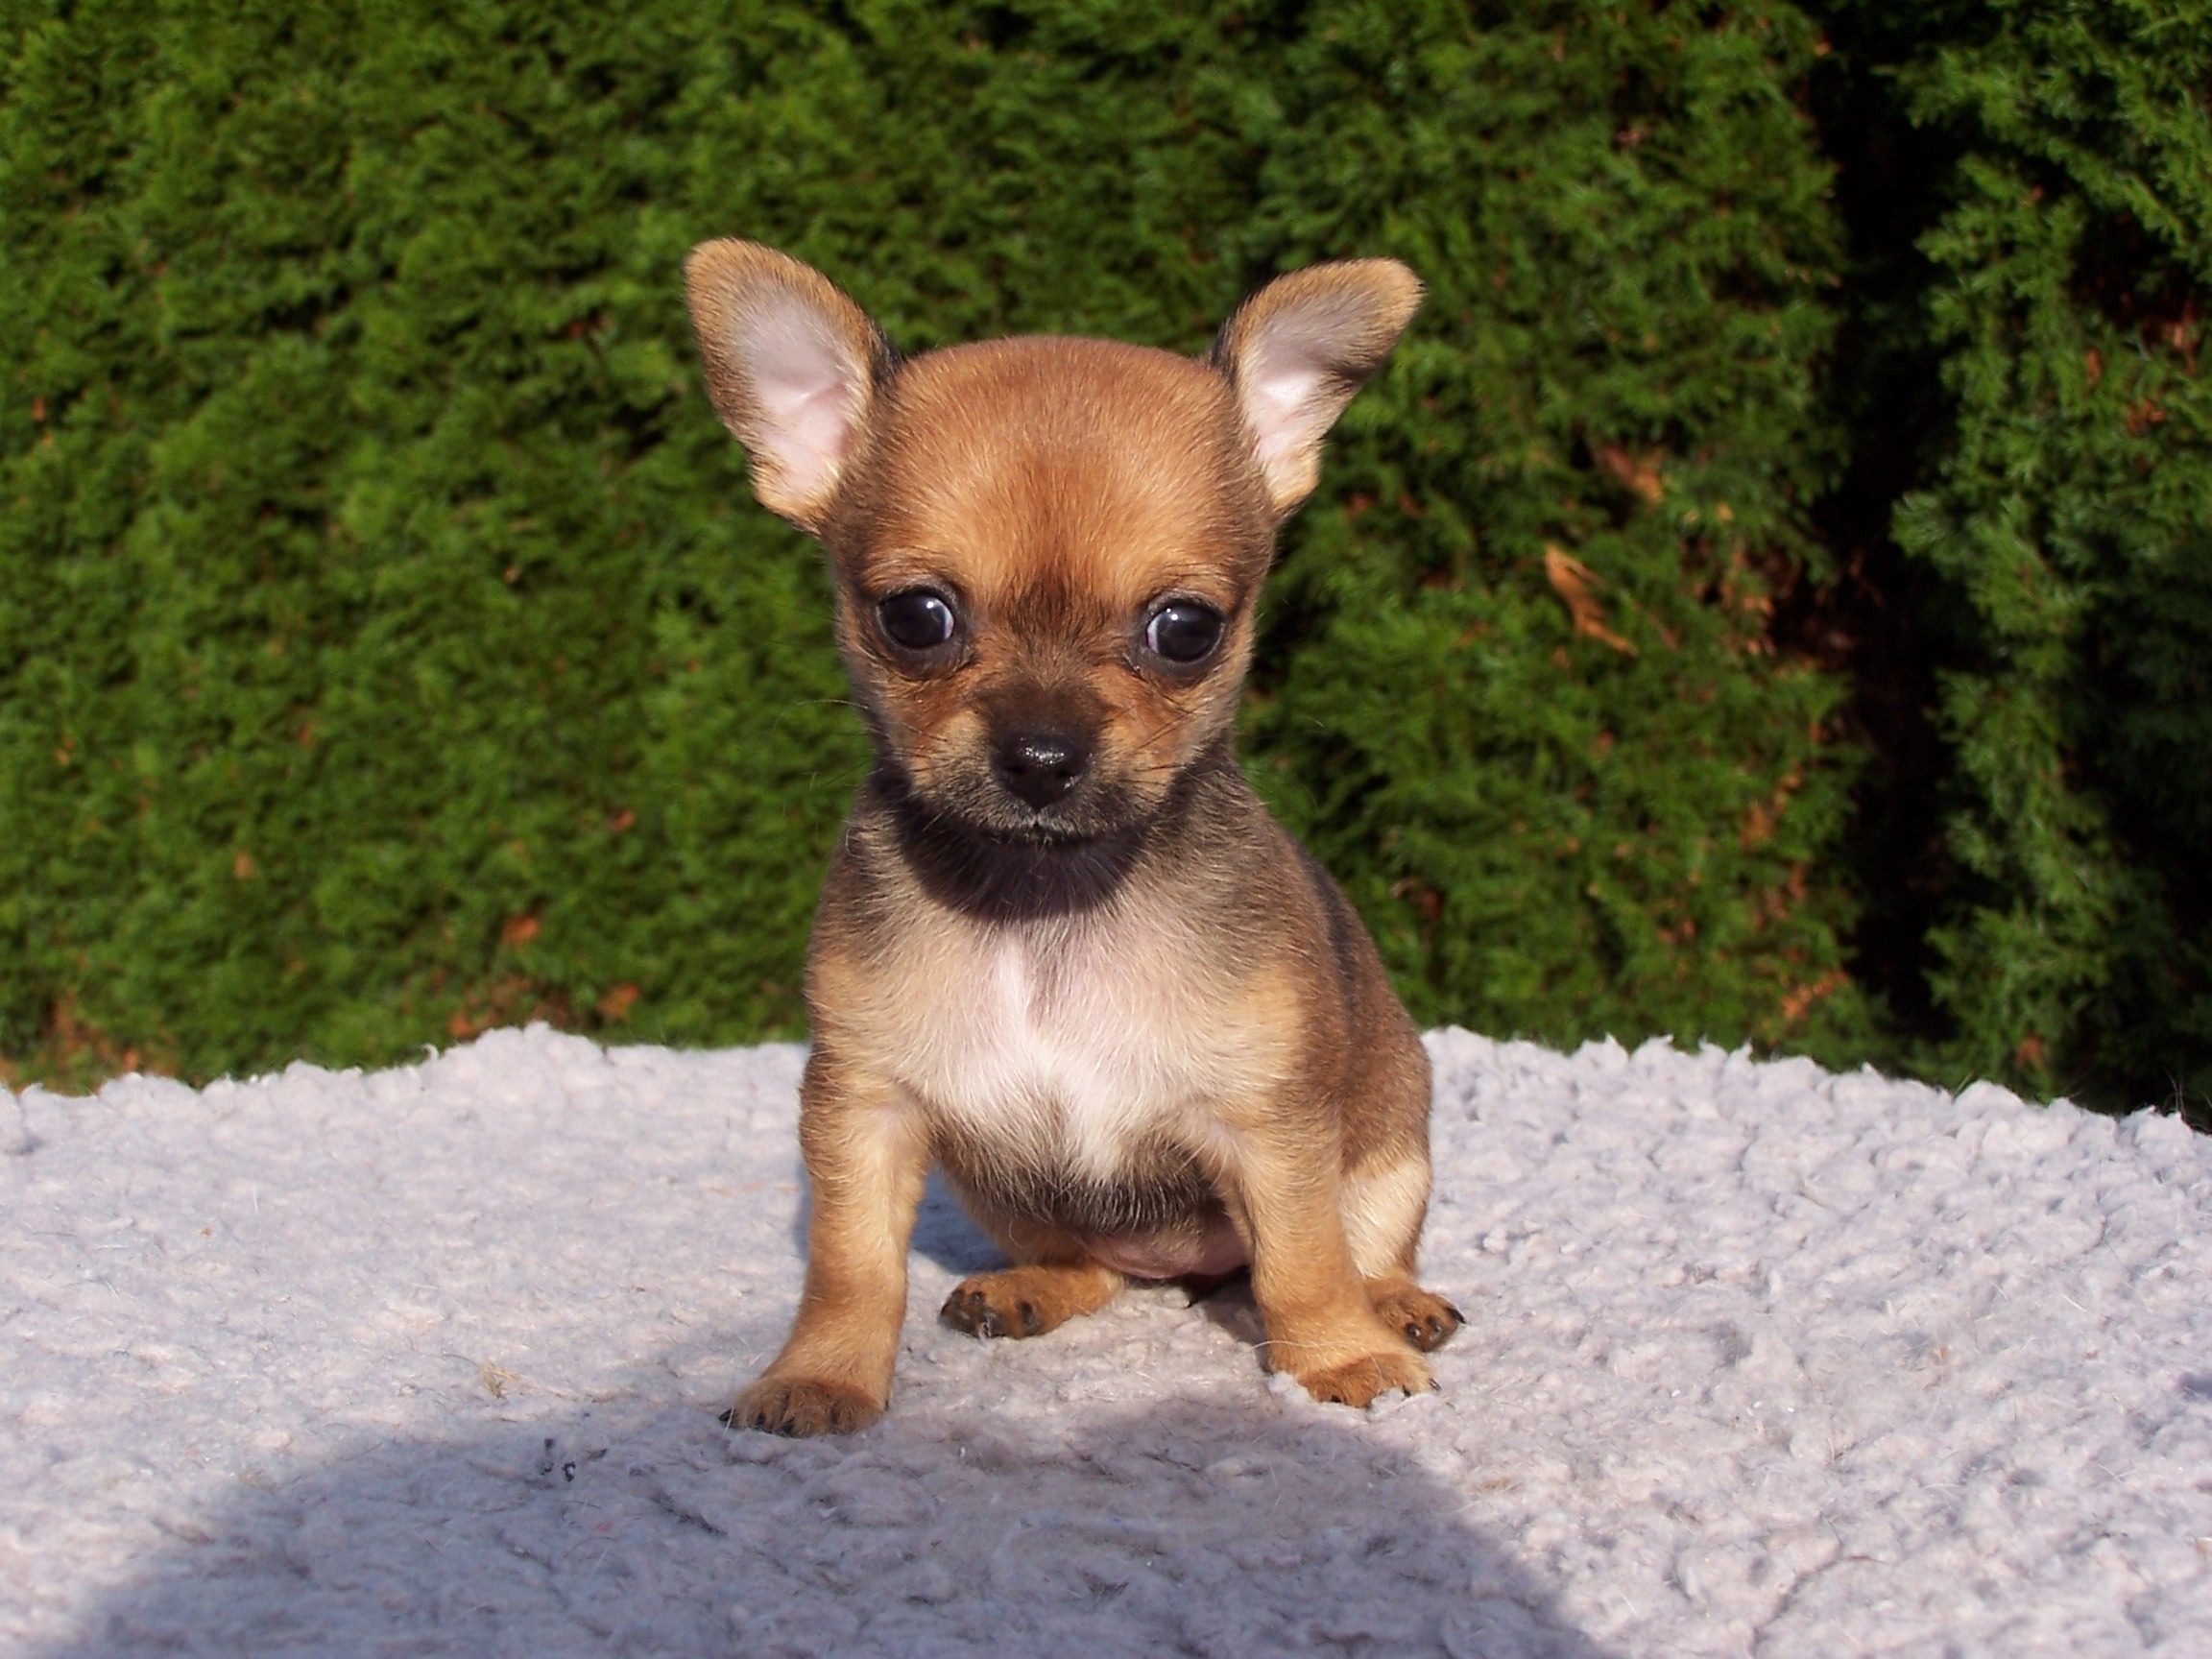
puppy, dog, mammal, fawn, toy dog, dogs, snout, animals, vertebrate, chihuahua, dog breed, puppies, dog like mammal, carnivoran, dog breed group, dog crossbreeds, russkiy toy, companion dog, corgi chihuahua